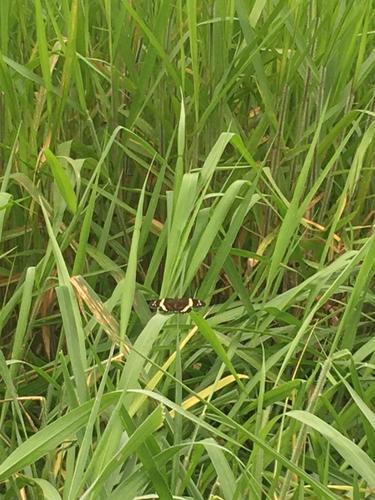
Scientific name: Anartia fatima
Common name: Banded peacock
Family: Nymphalidae
Order: Lepidoptera
Pollinator type: Primary pollinator
Habitat: Open areas and gardens
Geographic range: South America
Conservation status: Least Concern